Nissan Sentra

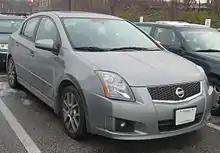
Nissan Sentra SE-R Spec-V

For the 2002 model year, a new SE-R was introduced powered by the 2.5-liter "QR25DE" and 4-cylinder. The SE-R came with either a 5-speed RS5F51A manual transmission or an optional 4-speed automatic. The 5-speed manual was dropped in 2003+ models, which made the 4-speed automatic the only transmission choice for the SE-R.